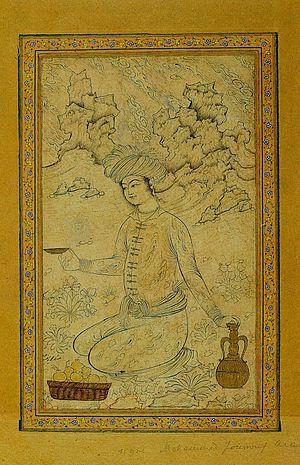
Mohammad Youssouf est un peintre d'illustrations à part et de miniatures persanes qui fut actif à Ispahan de 1636 à 1656.